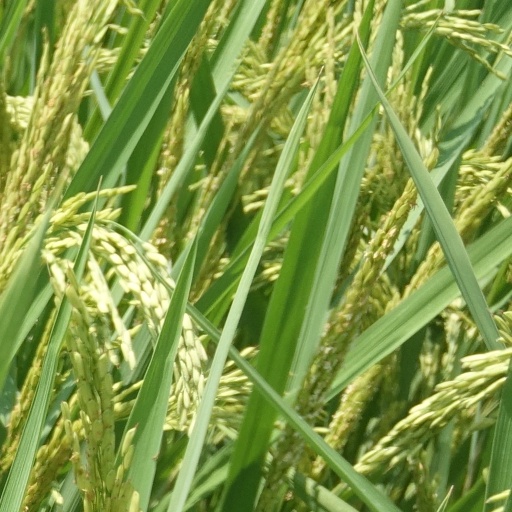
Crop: rice